Kachura Lake

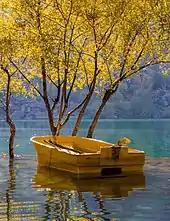

Foroq Tso (Lake) or Upper Kachura Lake is of clear water and has a depth of . In summer it has a temperature of . In winter the surface is frozen solid. The upper Indus River flows nearby at a lower elevation.